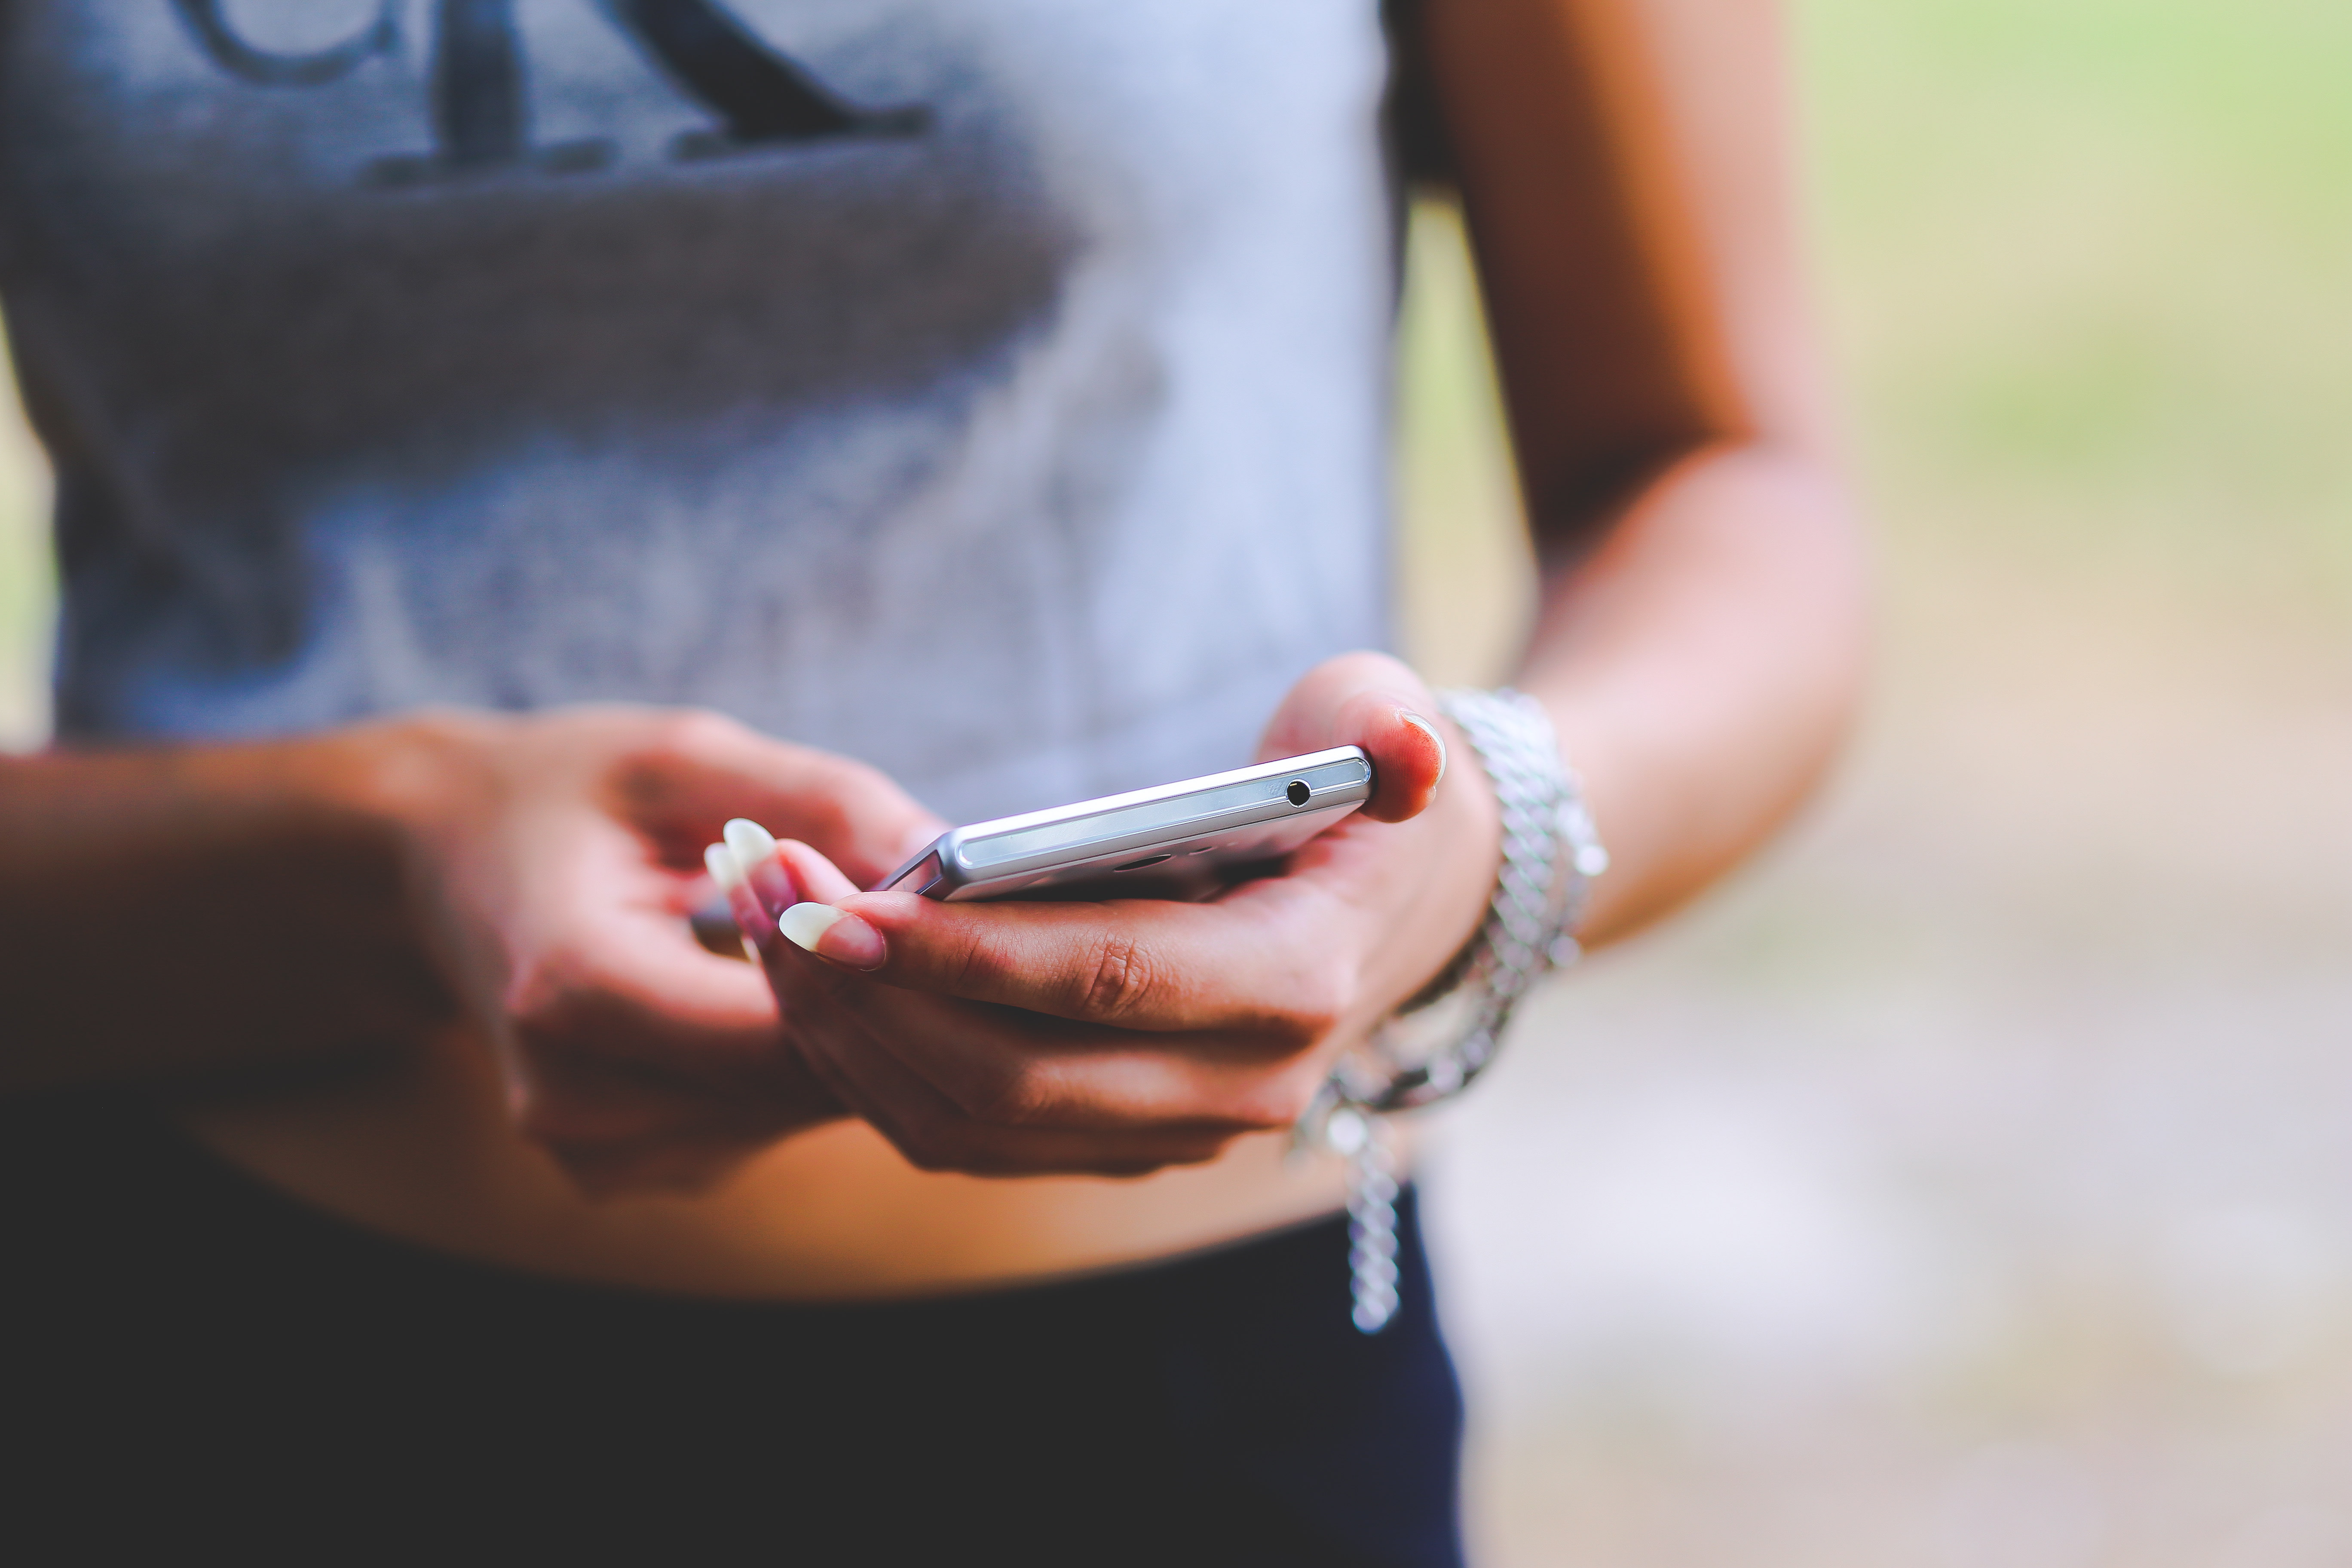
smartphone, mobile, writing, hand, woman, technology, internet, touch, finger, phone, cell phone, close up, text, glasses, texting, facebook, touchscreen, connection, contact, sense, public domain images